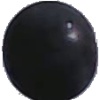
Label: Grape Blue 1